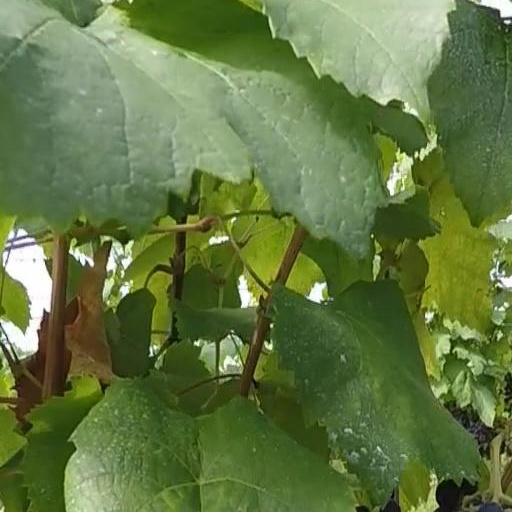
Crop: grape